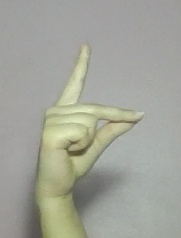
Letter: ta